Foreign alliances of France

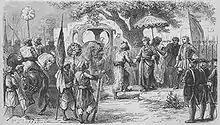
Dupleix meeting the Soudhabar of the Deccan, Murzapha Jung.

In India, the French General Dupleix was allied to Murzapha Jung in the Deccan, and Chanda Sahib in the Carnatic Wars, in the conflict against Robert Clive. The French succeeded in the 1746 Battle of Madras, and the French and Indians fought together and vanquished Anwaruddin in 1749, but failed in the Battle of Arcot in 1751 and finally surrendered in 1752. The French again had a success at the capture of Fort St. David in 1758 under Lally, but were finally defeated at Masulipatam (1759) and Wandewash (1760).